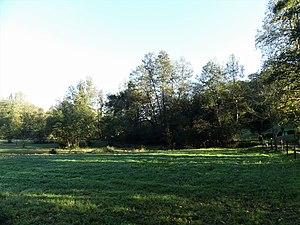
La vallée du ruisseau de Ladoux près du lieu-dit le Clos de la Caboussie, Maurens, Dordogne, France.
Maurens est une ancienne commune française située dans le département de la Dordogne, en région Nouvelle-Aquitaine.